Katie Lowes

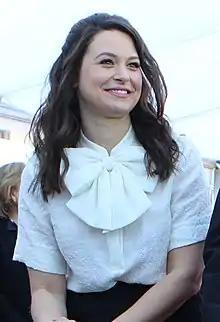
Lowes at the 2016 SAG Awards Red Carpet Rollout

Katie Quinn Lowes (born September 22, 1982) is an American actress and theater director. She is best known for her role as Quinn Perkins in the ABC political drama series "Scandal" (2012–2018) and her portrayal of Rachel DeLoache Williams in the Netflix drama series "Inventing Anna" (2022).